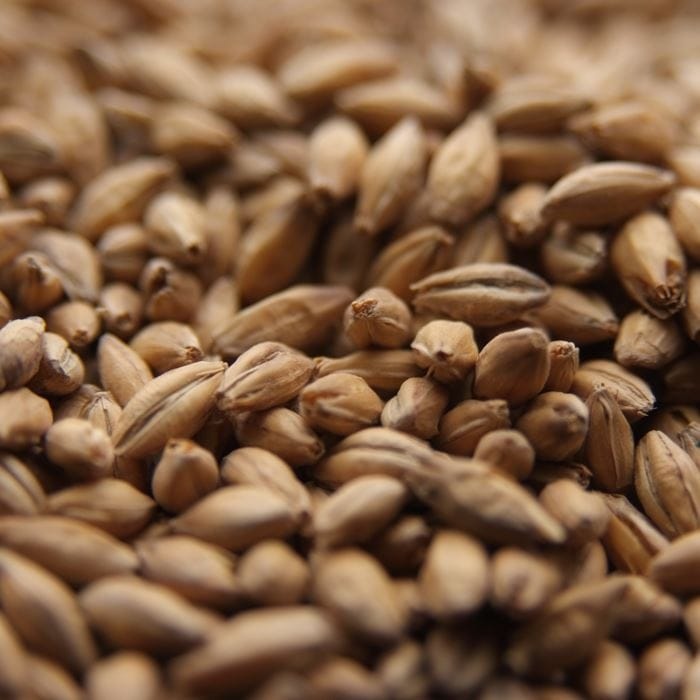
Maris Otter - Crisp 55lb Bag
The variety Maris Otter was bred and developed in the 1960’s by Dr GDH Bell at the Plant Breeding Institute in Cambridge by crossing the varieties Proctor and Pioneer and has become one of the most enduring malting varieties in the history of modern barley cultivation. Maris Otter has been grown for malting for more than 45 years and its pedigree and track record of delivering, year after year, consistent, processable, and flavourful malt is unsurpassed. Crisp Malting Maris Otter is grown under contract by selected Norfolk farmers and is recognized worldwide as the benchmark barley for the best ale malt. In malting, as with brewing, the importance and the quality of raw materials cannot be underestimated. The reliability of Maris Otter malt quality has allowed brewers to develop, stabilize and maintain many of the world famous English cask conditioned ale brands we know today
Brand: Crisp
Category: Arts & Entertainment > Hobbies & Creative Arts > Homebrewing & Winemaking Supplies > Beer Brewing Grains & Malts > Specialty Malt